Hermenegildo Capelo

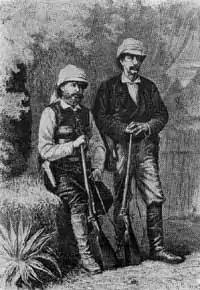
Hermenegildo Capelo (left) with Roberto Ivens in Iaca.

On July 7, 1877, Hermenegildo Capelo, Roberto Ivens and Serpa Pinto set out, but later disagreed over the aims of the expedition. From the outset of the expedition, Serpa Pinto attempted to divert its original objectives. Capelo and Ivens rejected what they considered to be "the follies of Serpa Pinto", accused him of falsification, and formally reported the separation. Serpa Pinto ultimately failed to achieve his declared goal of reaching the Mozambican coast, but he did arrive in Pretoria and subsequently in Durban.